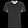
Label: T - shirt / top